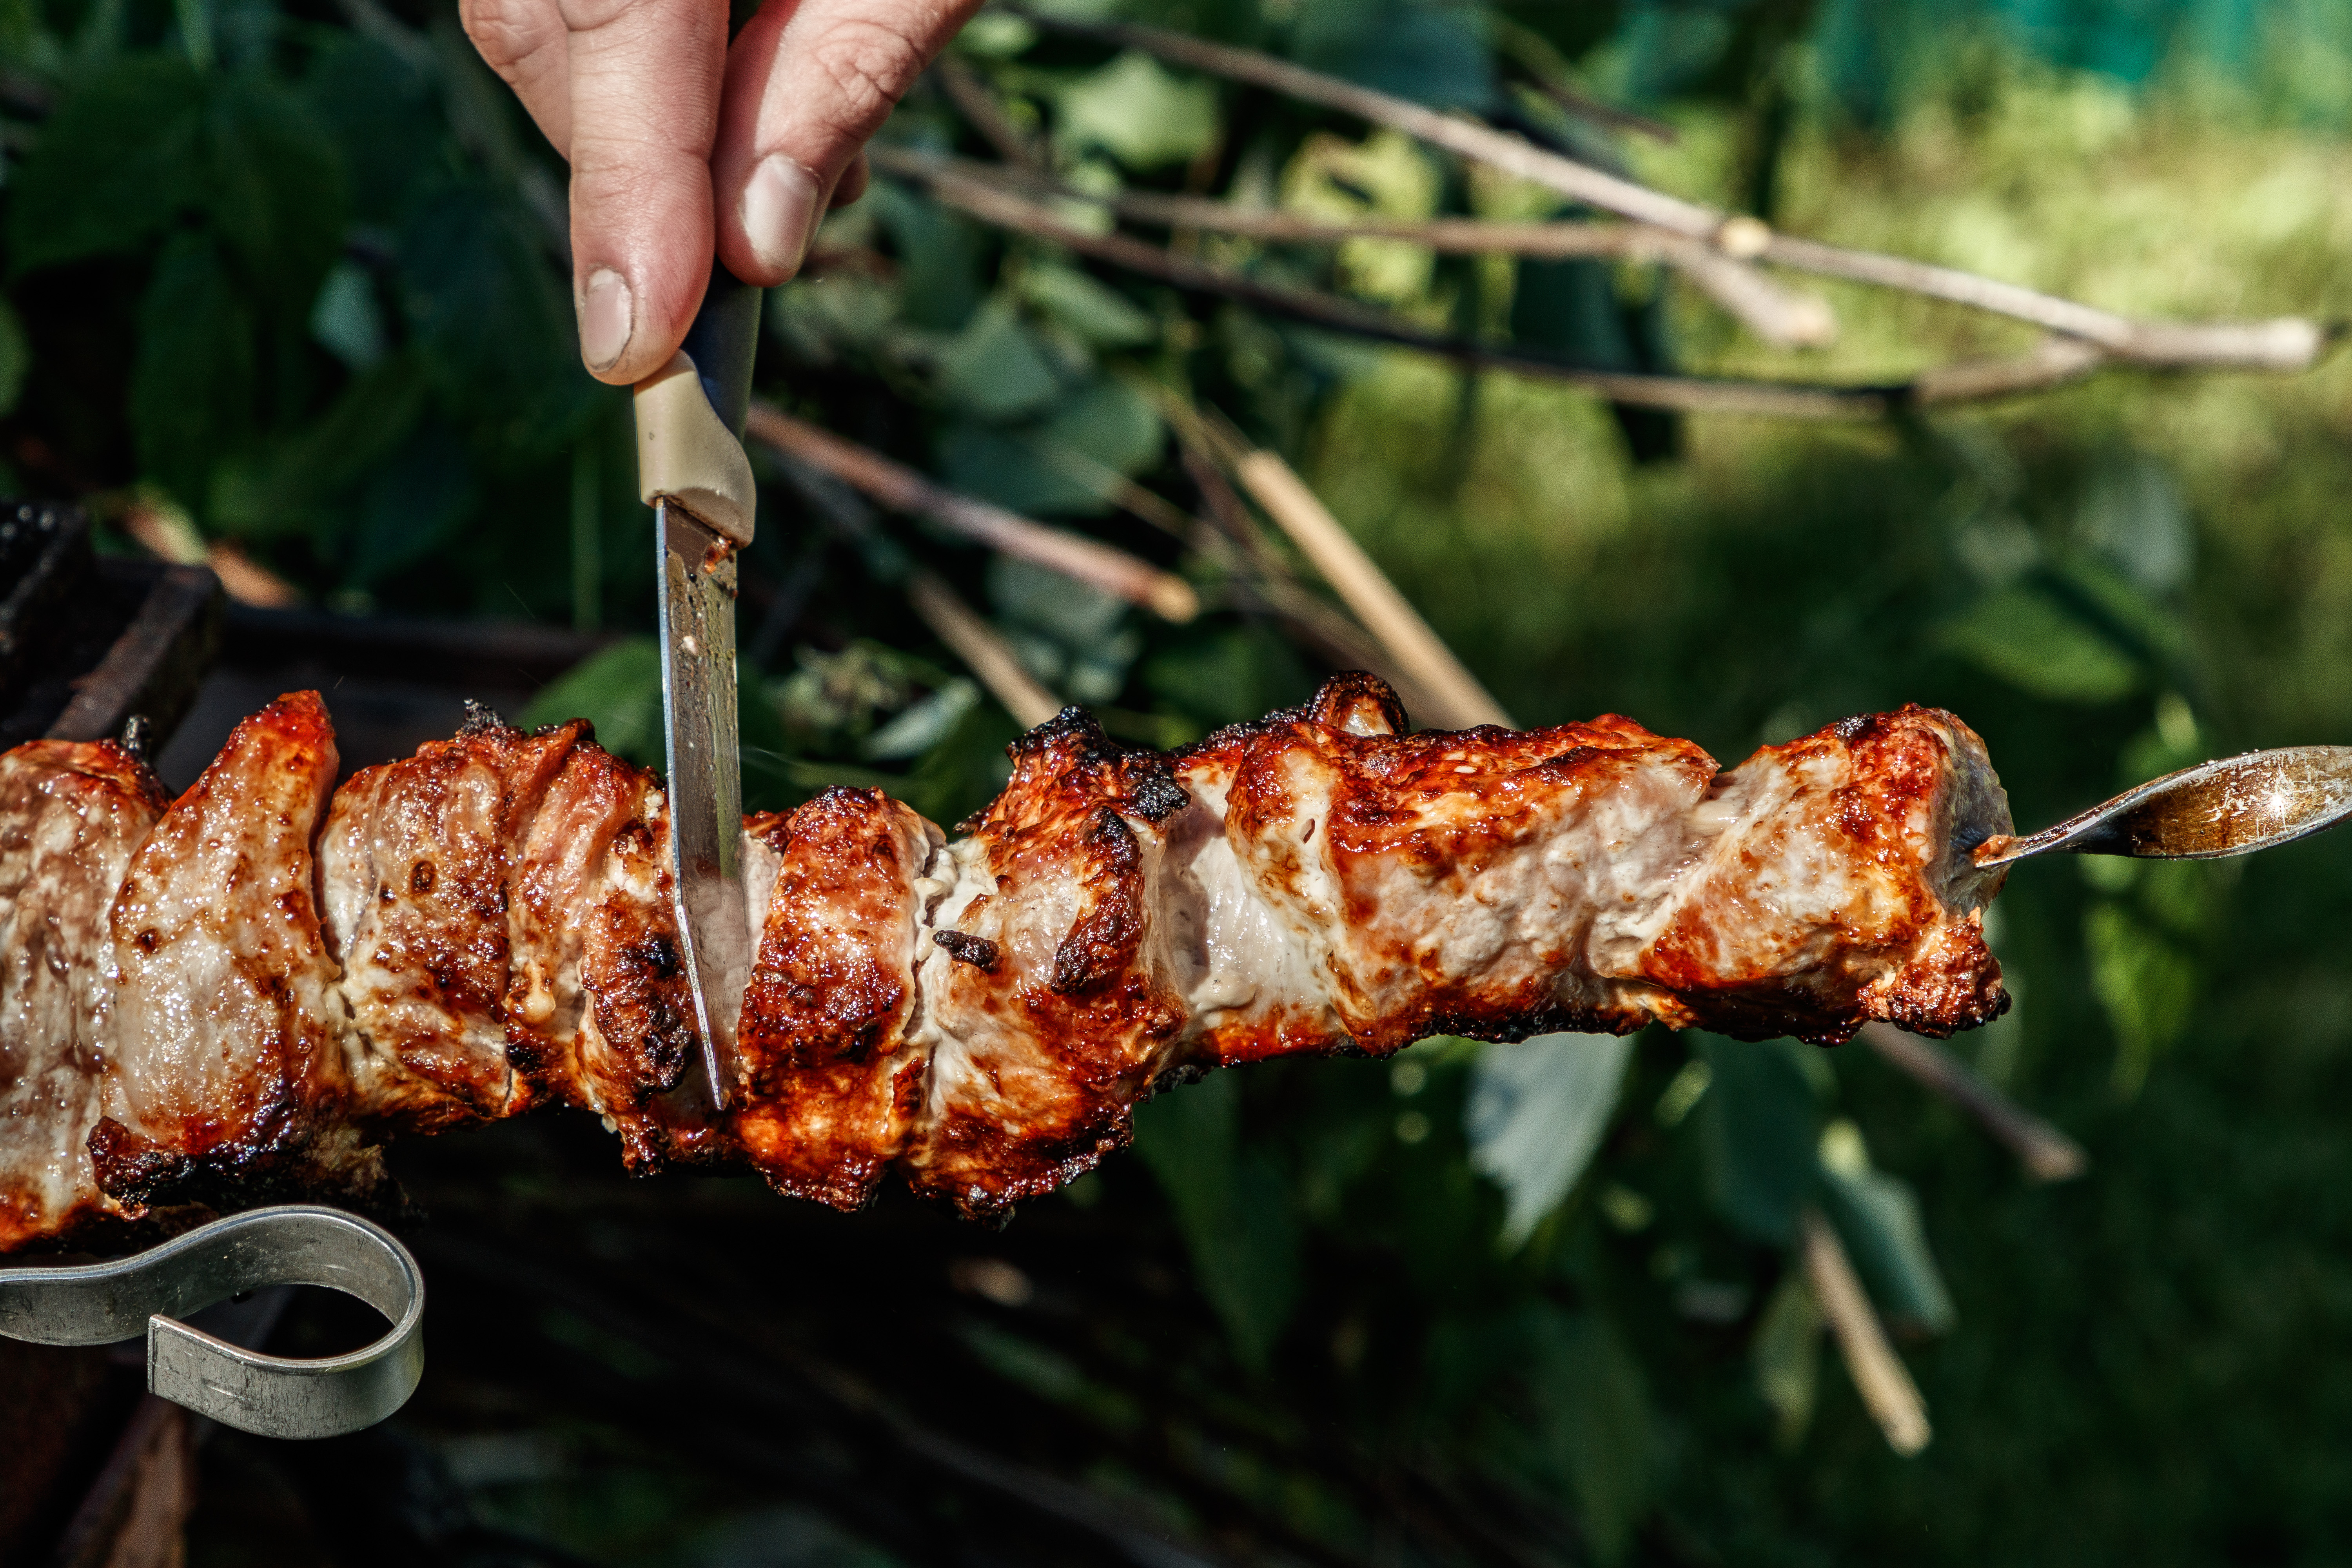
barbecue, meat, skewers, food, frying, coals, picnic, grill, meat barbecue, grilled meat, barbecue season, delicious, summer, roasting, finger food, cuisine, churrasco food, brochette, skewer, cooking, kebab, dish, grilling, fast food, twig, souvlaki, Suya, barbecue grill, shashlik, pincho, street food, souvla, arrosticini, mixed grill, outdoor grill, satay, Sate kambing, recipe, Kofte kebab, plant stem, rotisserie, mediterranean food, chicken tikka, grillades, Armenian food, Iranian cuisine, Shish taouk, pakistani cuisine, flame, Anticuchos, Kabab koobideh, yakitori, delicacy, flesh, turkish food, laotian cuisine, smoke